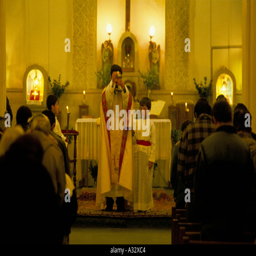
priest and servers on the altar during mass in a church